Steve Weatherford

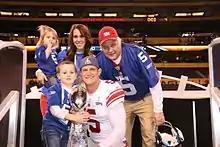
Steve and family following Super Bowl XLVI.

Weatherford has established several charities in Terre Haute, Indiana, where he was born and raised, including Rush the Punter and Kicks for Kids.